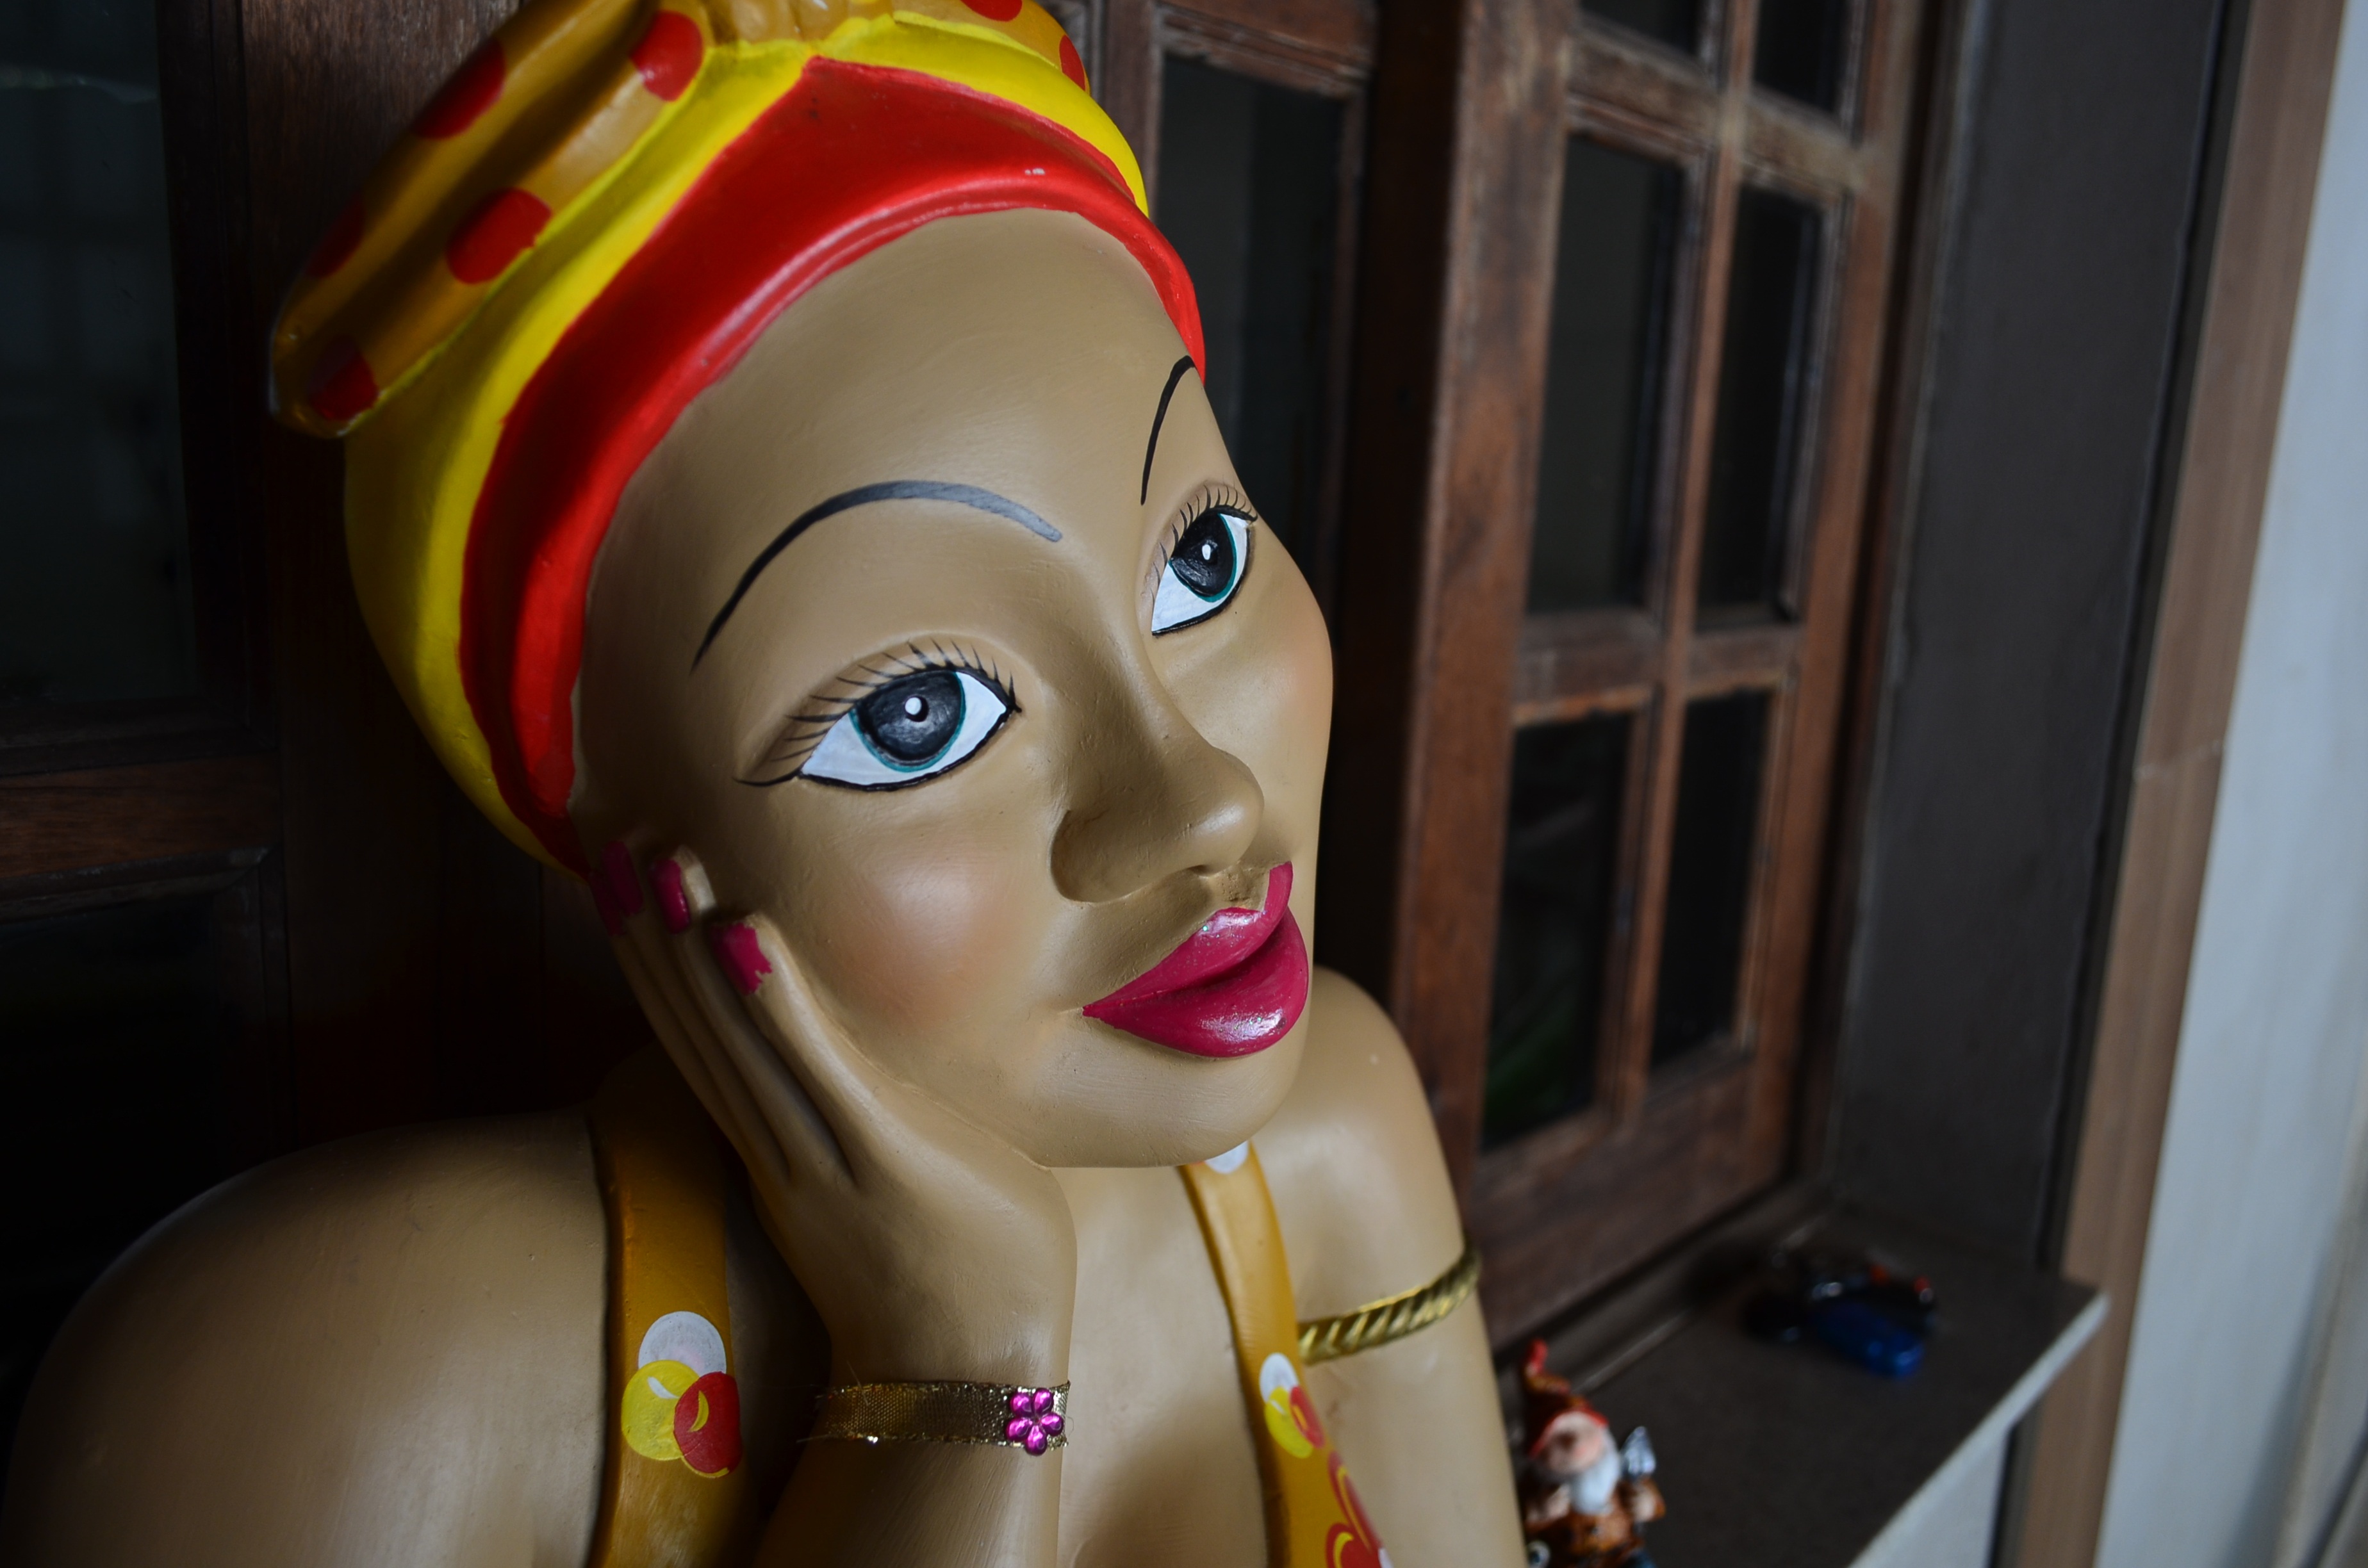
girl, woman, window, statue, waiting, red, color, clothing, lady, toy, doll, art, fun, head, skin, costume, anime